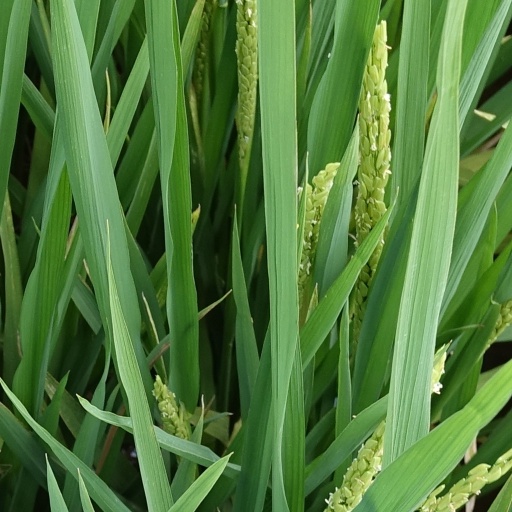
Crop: rice